Suure-Jaani

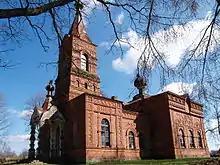
Suure-Jaani Orthodox Church

In 1906–1908, Sts. Peter and Paul Orthodox Church was built at the village of Valula (now Suure-Jaani). The Orthodox congregation had already been established in the nearby village of Olustvere in 1847. In 1911, an Orthodox cemetery was established at Valula (now Suure-Jaani), replacing the former Orthodox cemetery, which was located in the village of Reegoldi near Olustvere. As from 1989 Sts. Peter and Paul Church was not used for services for a couple of decades but is being restored since 2018 and is being used, since the late 2010s, for Orthodox religious services again.